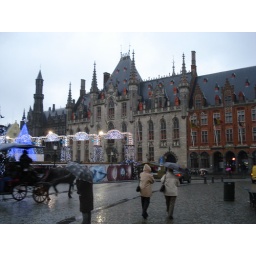
The blue tree on the left is in the middle of a skating rink!